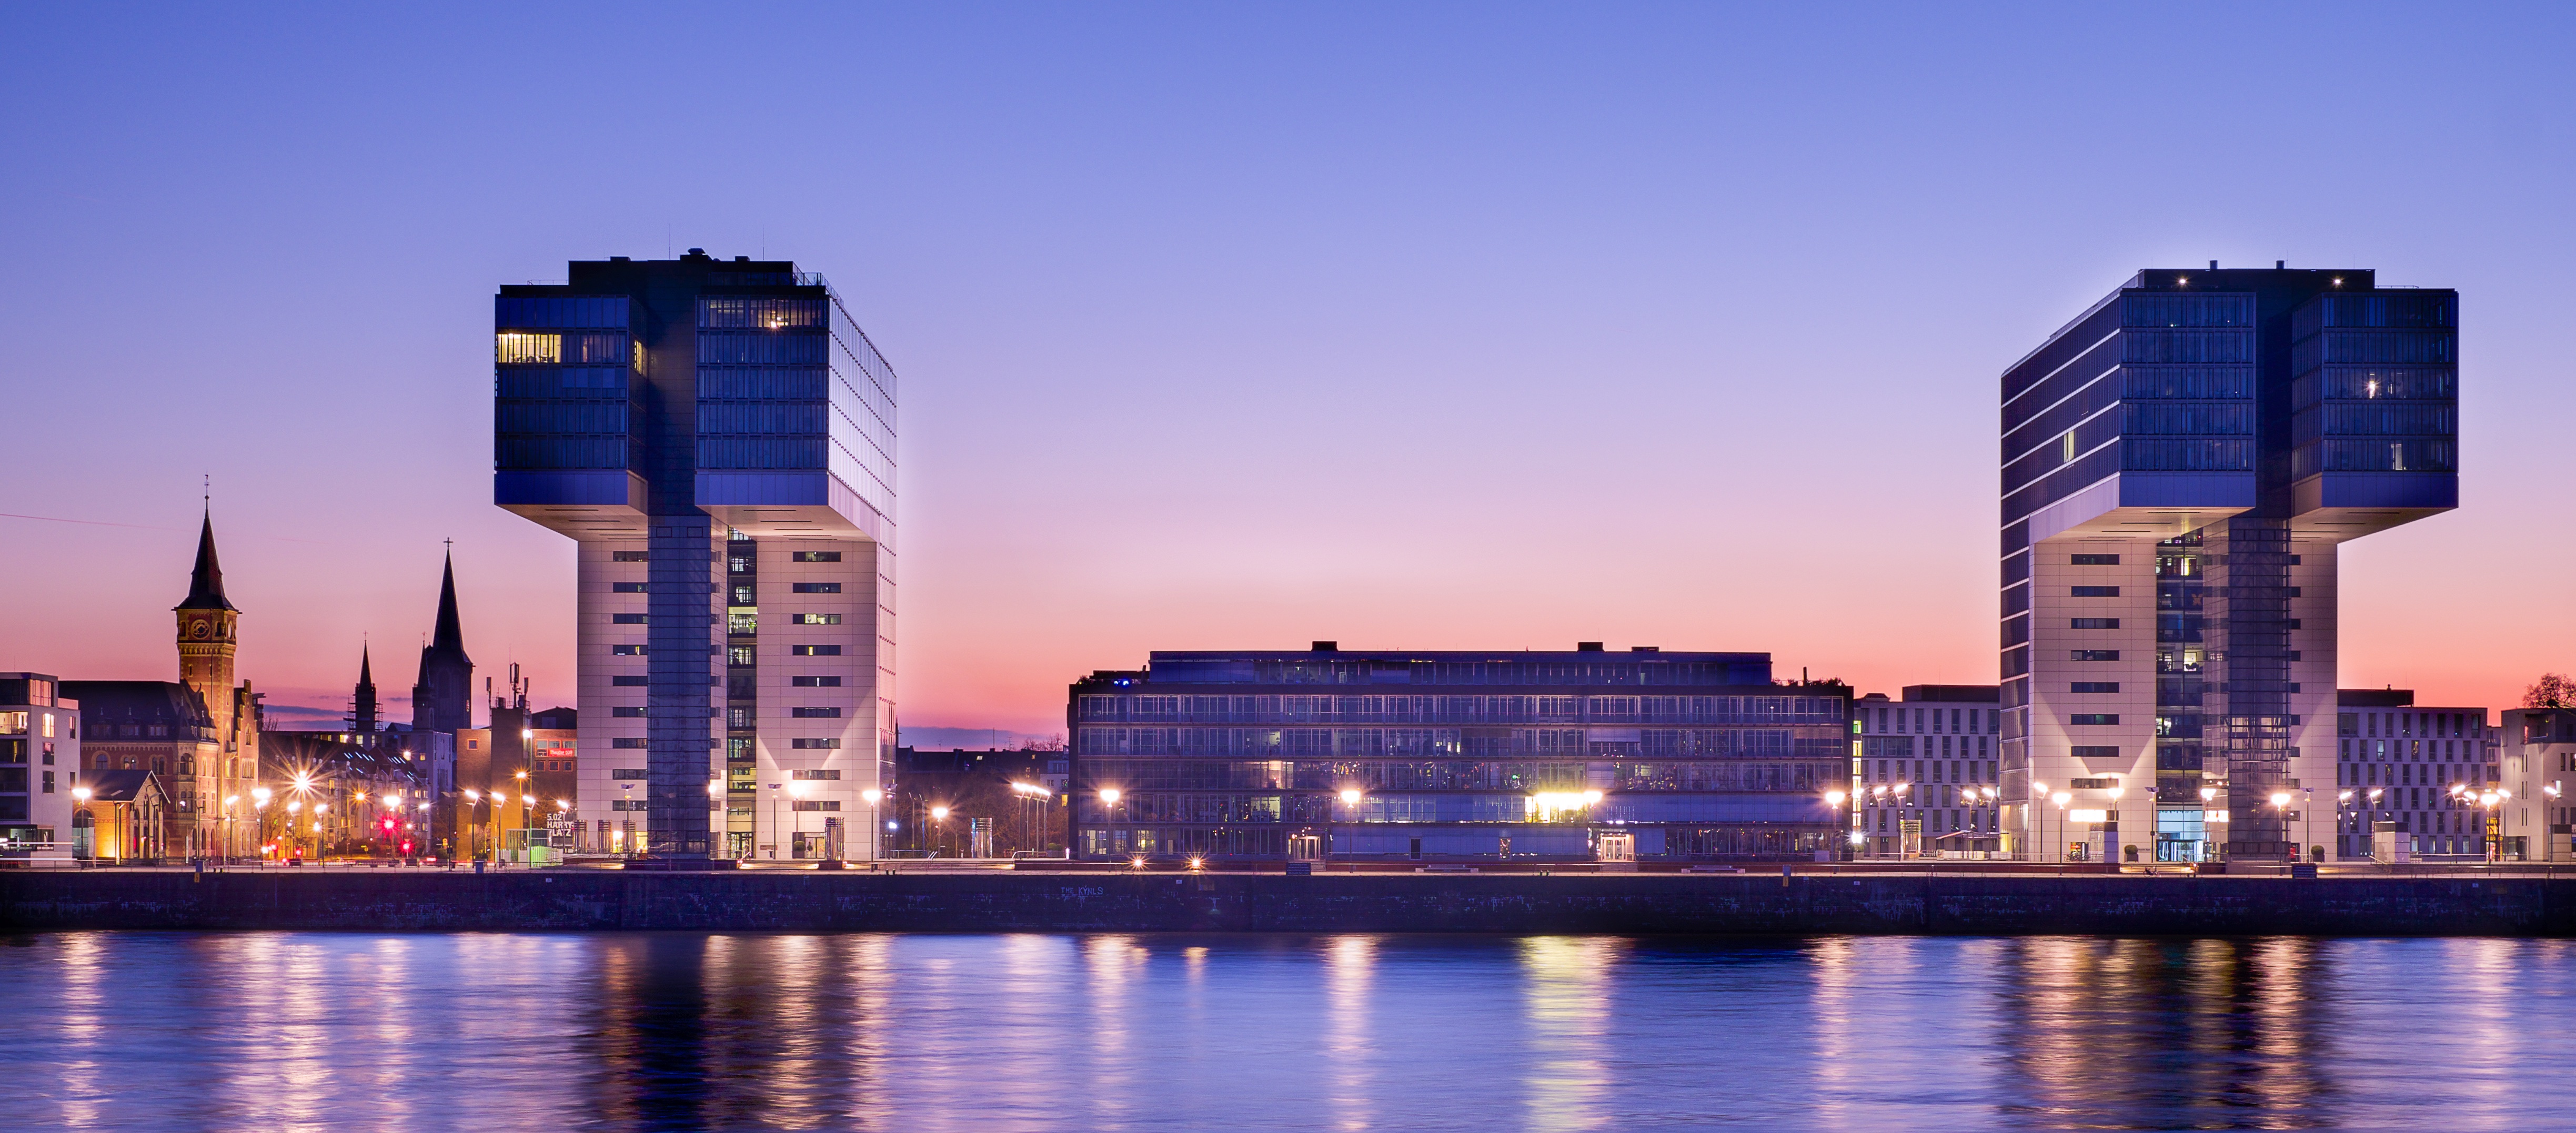
water, horizon, architecture, sky, skyline, night, city, skyscraper, cityscape, downtown, dusk, evening, reflection, landmark, tower block, lights, buildings, metropolis, urban area, geographical feature, human settlement, metropolitan area